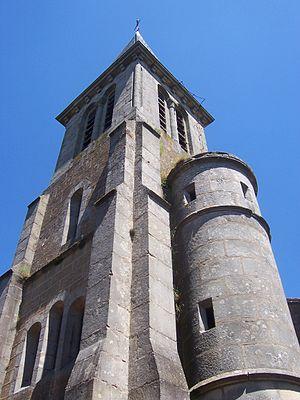
Eglise d'Auxy
Cet article recense une partie des monuments historiques de Saône-et-Loire, en France.
L'église Saint-Pierre d'Auxy est une église romane située sur le territoire de la commune d'Auxy dans le département français de Saône-et-Loire et la région Bourgogne-Franche-Comté.
Auxy est une commune française située dans le département de Saône-et-Loire en région Bourgogne-Franche-Comté.